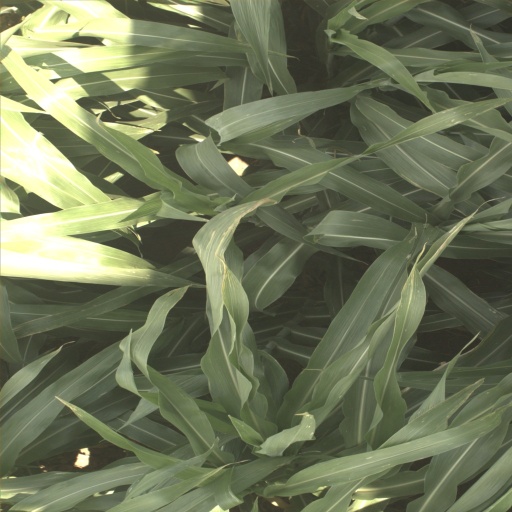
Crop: sorghum